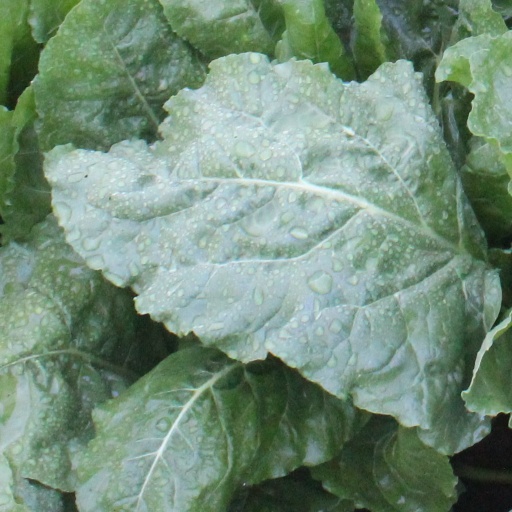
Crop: sugar beet